Litter (vehicle)

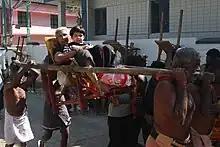
Doli service in Sabarimala

Another form, commonly called a sedan chair, consists of a chair or windowed cabin suitable for a single occupant, also carried by at least two porters, one in front and one behind, using wooden rails that pass through brackets on the sides of the chair. These porters were known in London as "chairmen". These have been very rare since the 19th century, but such enclosed portable litters have been used as an elite form of transport for centuries, especially in cultures where women are kept secluded.